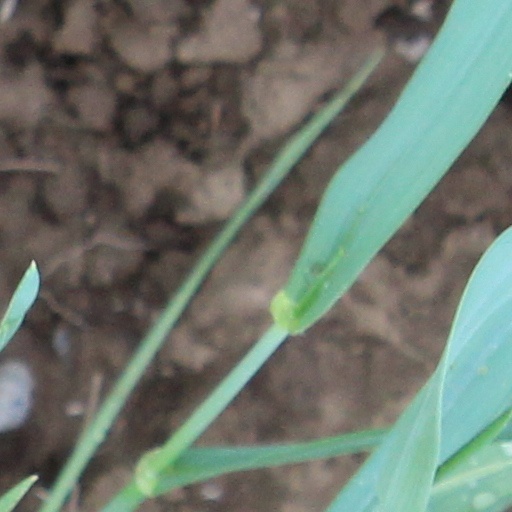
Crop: wheat